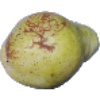
Label: Pear Williams 1